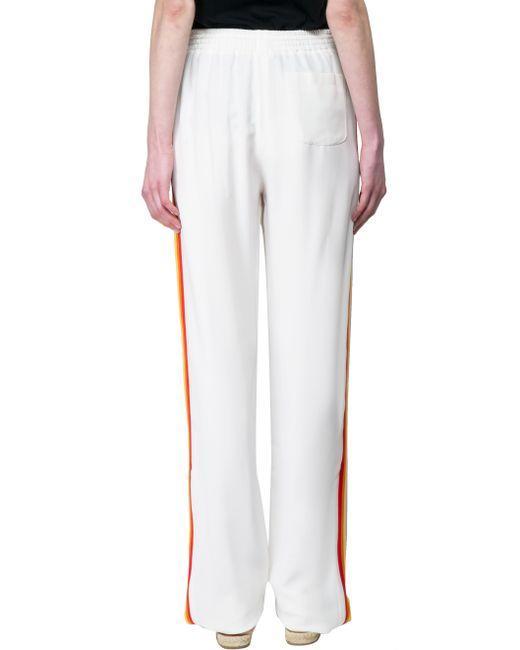
Lange weiße Krepphose mit roten Seitenstreifen und einer Tasche.